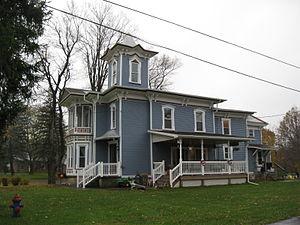
Rushville est un village du Comté de Yates et du Comté d'Ontario (New York). Sa population était de 677 habitants en 2010.